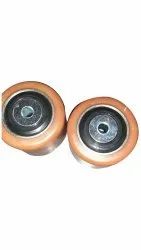
Label: Forklifts_PU_Load_Wheels